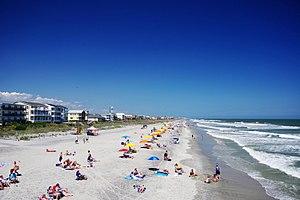
Folly Beach est une ville américaine située dans le comté de Comté de Charleston dans l’État de Caroline du Sud.